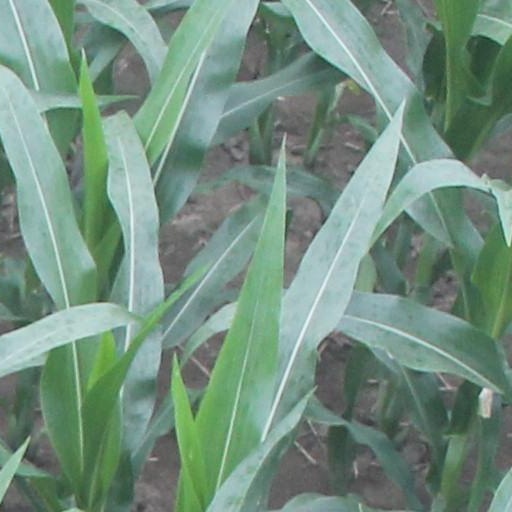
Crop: maize; corn